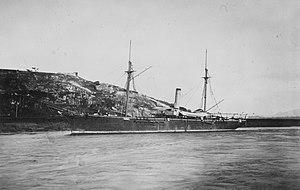
La flotte du Fujian était l'une des quatre flottes régionales chinoises pendant les dernières décennies du XIXᵉ siècle. Elle a été pratiquement annihilée le 23 août 1884 par l'escadre d'Extrême-Orient de l'amiral Amédée Courbet à la bataille de Fuzhou, qui marque le début de la guerre franco-chinoise.